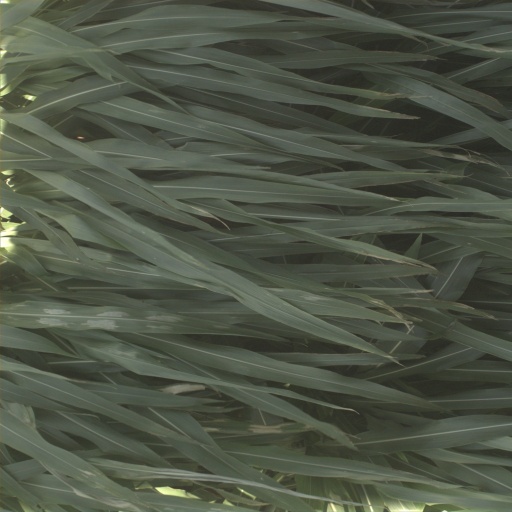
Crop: sorghum